Irina Falconi

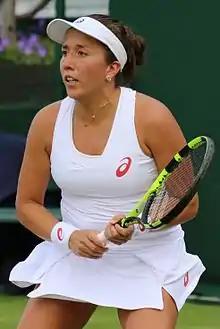
Falconi at the 2016 Wimbledon Championships

Irina Falconi Hartman (born Irina Alejandra Falconi; May 4, 1990) is an Ecuadorian-born American former professional tennis player. Her highest WTA singles ranking is 63, which she reached in May 2016. Her career-high in doubles is world No. 70, set in June 2013.